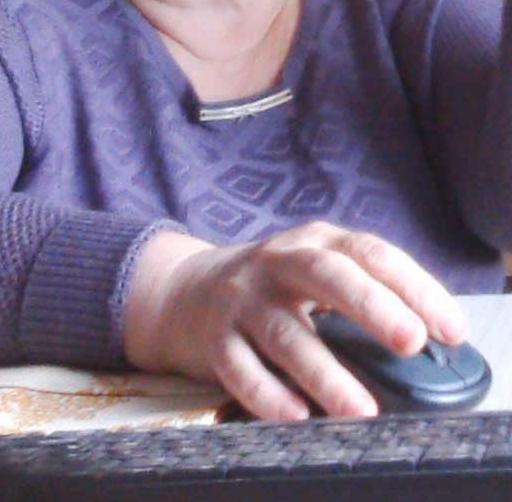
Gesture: no_gesture